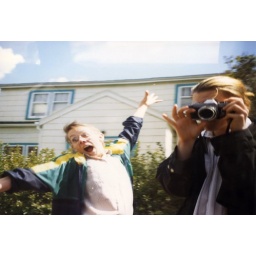
Jeff & Duncan warped by a van window